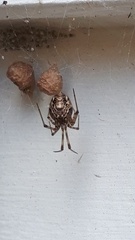
Species: Parasteatoda_tepidariorum